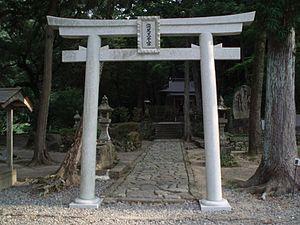
Takijiri-ōji est un temple shinto de la ville de Tanabé. Il fait partie des Gotai-ōji. Il se situe à la jonction des rivières tondagawa et ishiburigawa.